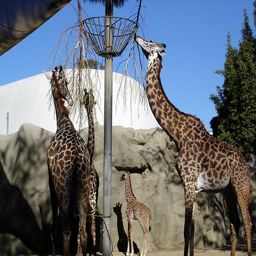
A group of giraffes eating out of a hay feeder
Four giraffes are standing outside, and one of the giraffes is sticking their nose into the side of a basket on a pole.
Some amazing giraffes grazing on some branches in a zoo.
Giraffes in a zoo habitat nibbling on branches.
A group of giraffes are chewing at some branches.